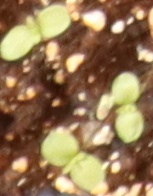
Label: Flax